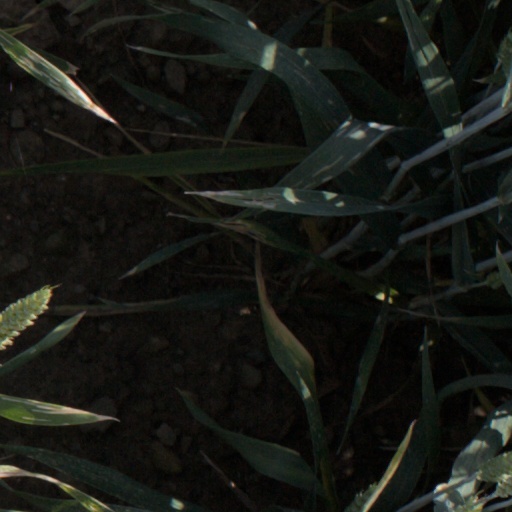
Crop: wheat